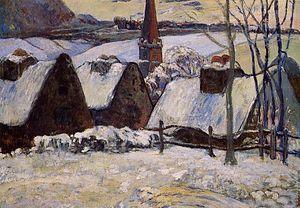
Victor Segalen, né le 14 janvier 1878 à Brest et mort le 21 mai 1919 à Huelgoat, est un médecin de marine, romancier, poète, ethnographe, sinologue et archéologue français.